Economy of the Washington metropolitan area

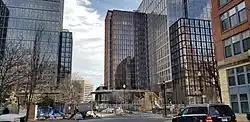
Amazon's headquarters in the National Landing area of Arlington County, Virginia.

In addition to foreign diplomatic missions, the city holds an important role in global finance and international economics. The Federal Reserve ("The Fed"), located along Constitution Avenue, is the United States' central bank. By conducting monetary policy, the members of the Federal Reserve Board impact the value of the US dollar, key interest rates, and the value of currencies around the world.